Hiddensee

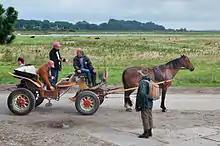
Passenger transport with a horse carriage.

In 1937, work began on the large stone embankment with stone groynes in front of the Hucke. It was planned to protect the entire approximately four-kilometer-long break-off bank of the Dornbusch with a rampart. In addition to protecting the island, the intention was to limit sand drift in order to save the costs of constant dredging at the Gellen channel and in the Stralsund fairway. The outbreak of World War II put an end to the construction work, only four hundred meters were completed and remained so until today. After the construction of the Huckemauer, the beach at Kloster and Vitte deteriorated, suffering from a lack of sand.